Gordola railway station

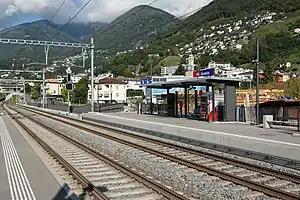
Gordola station in 2022

Gordola railway station is a railway station in the municipality of Gordola, in the Swiss canton of Ticino. It is an intermediate stop on the standard gauge Giubiasco–Locarno line of Swiss Federal Railways. The present station was rebuilt in 2019, with a new platform east of the old station.